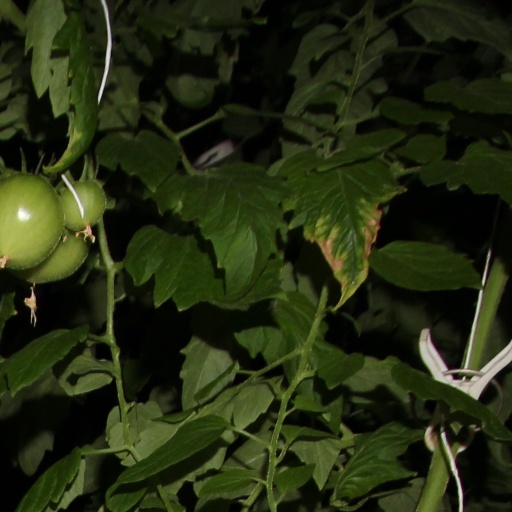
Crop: tomato